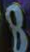
Number: 8